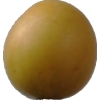
Label: cherry_wax